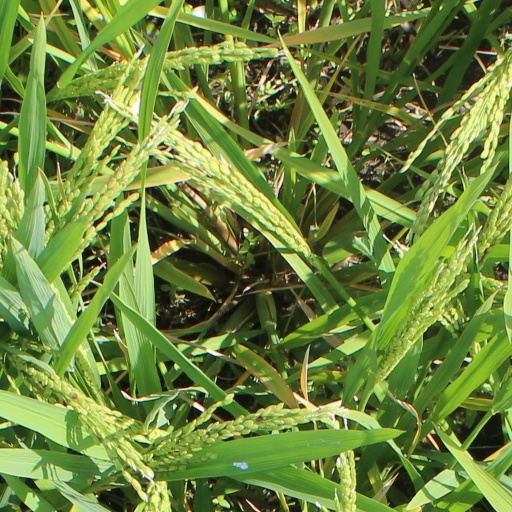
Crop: rice